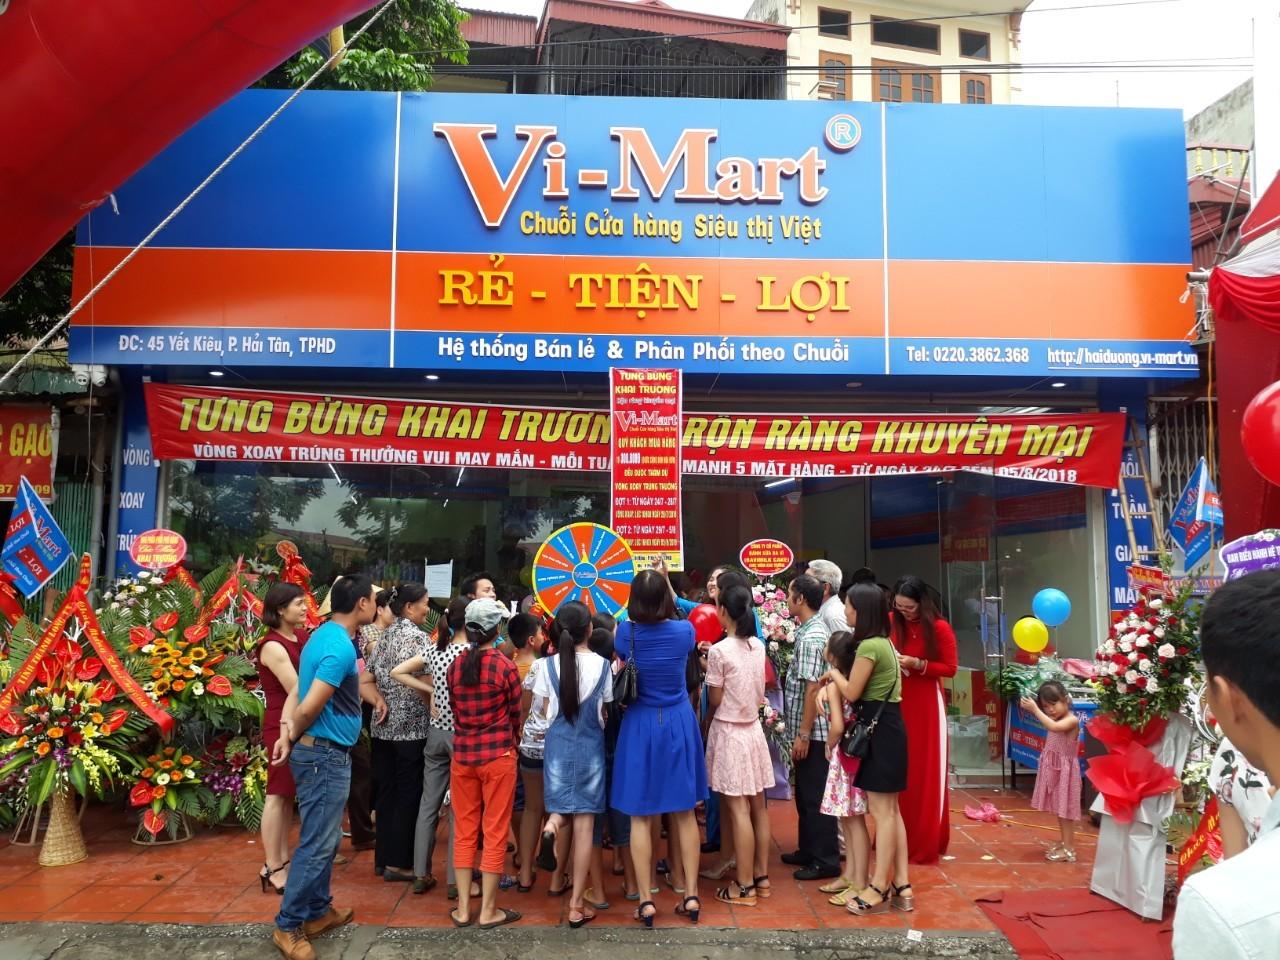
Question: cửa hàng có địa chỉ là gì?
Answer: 45 yết kiêu, phường hải tân, thành phố hải dương